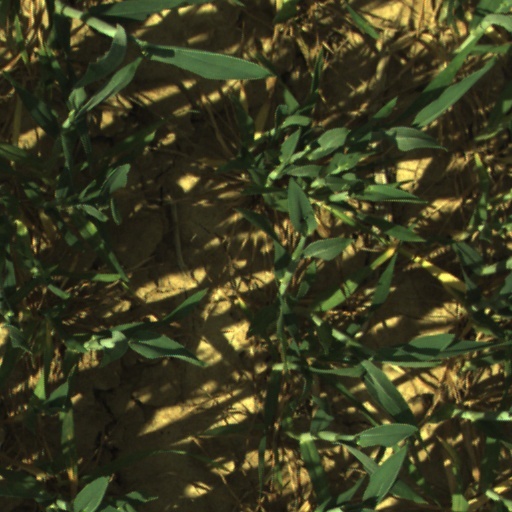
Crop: wheat